TPOK Jazz

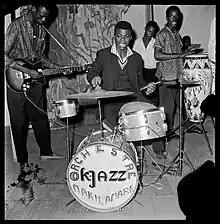
Drummer of TPOK Jazz in Léopoldville

In the early 1960s Vicky Longomba and Jean Essous left OK Jazz to join African Jazz. Franco then became the leader of the band. He recruited vocalists Kwamy Munsi and Mulamba Joseph Mujos. Simaro Masiya Lutumba joined OK Jazz in 1961. Essous was replaced by saxophonist Verckys Kiamuangana Mateta. In 1962 OK Jazz visited Nigeria on their first foreign tour. Later that year, Vicky Longomba rejoined the band. Lola Checain, a vocalist who had left earlier also came back.